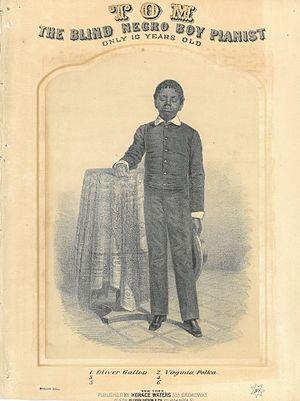
Tom Wiggins est un pianiste afro-américain aveugle.